Teatro D. Fernando

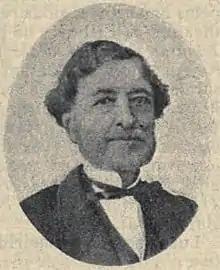
Emílio Doux

The inaugural performance was Adrienne Lecouvreur, a play by Ernest Legouvé and Eugène Scribe, which had been first performed in Paris a few months earlier. It starred Emília das Neves, Portugal’s leading actress of the time, as Adrienne and was directed by Émile Doux. During the break between the third and fourth acts of the first show the leading Portuguese playwright Almeida Garrett went on to the stage to tell Neves that "you can’t act better". As an indication of the professional rivalry of the time, the contract Neves agreed with the theatre company specified that she would not have to perform in the same play as the actress Carlota Talassi, should the latter be recruited by the company. In the first season, Neves also performed in nine other plays. It was common for two plays to be performed on the same evening and a play's run rarely lasted more than a fortnight. This inevitably led to overwork by Neves, something that began to be noticed by the theatre reviewers in the Lisbon press. This caused a decline in the audiences, forcing the company to reduce its prices.